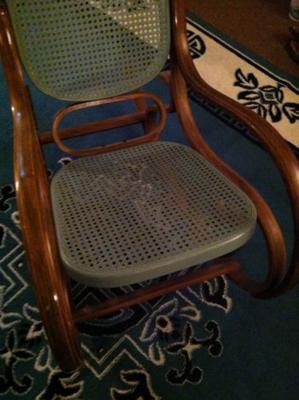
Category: chair